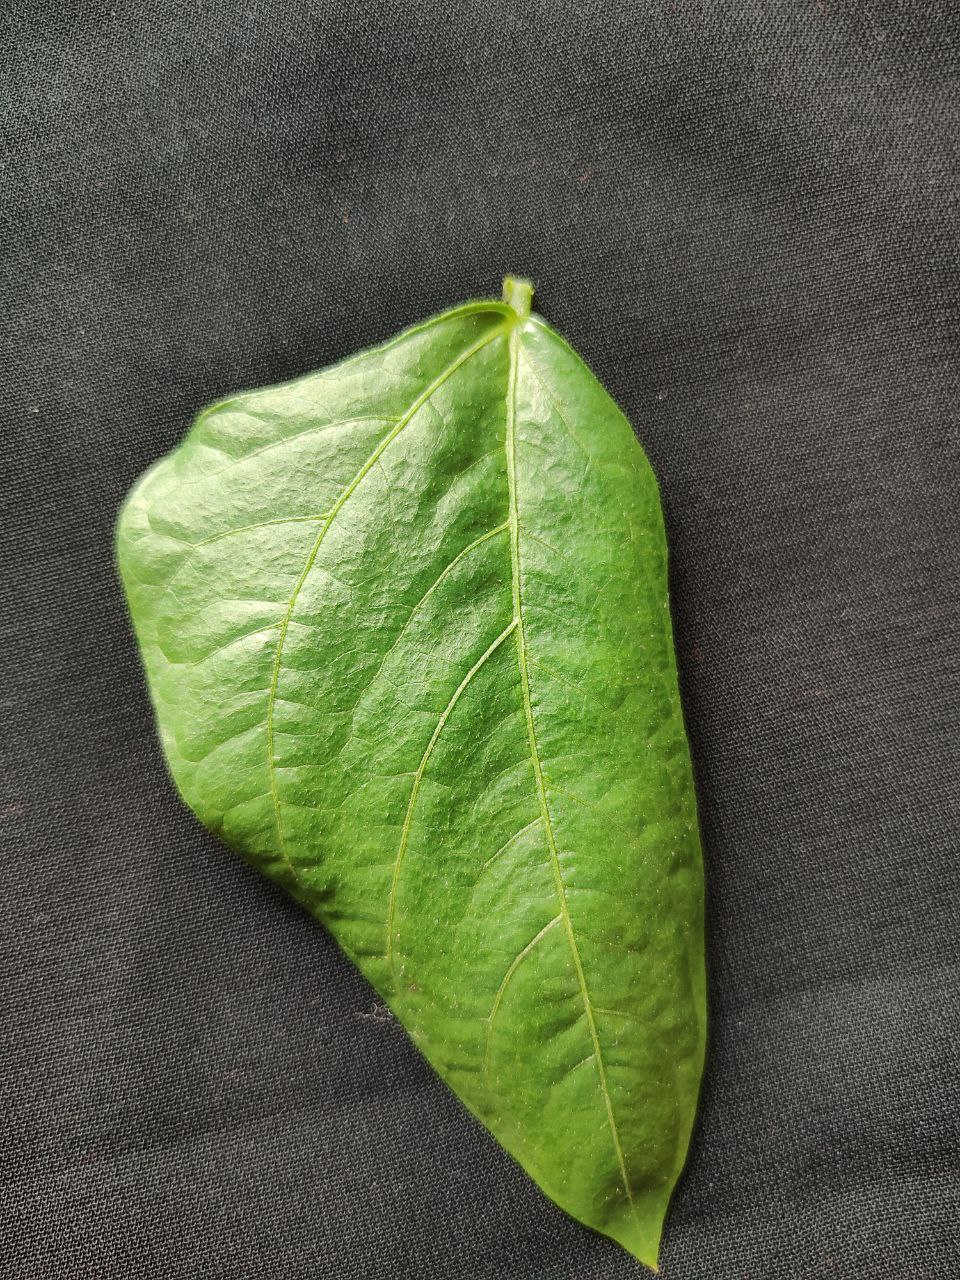
Crop: cowpea
Leaf condition: Fresh Leaf